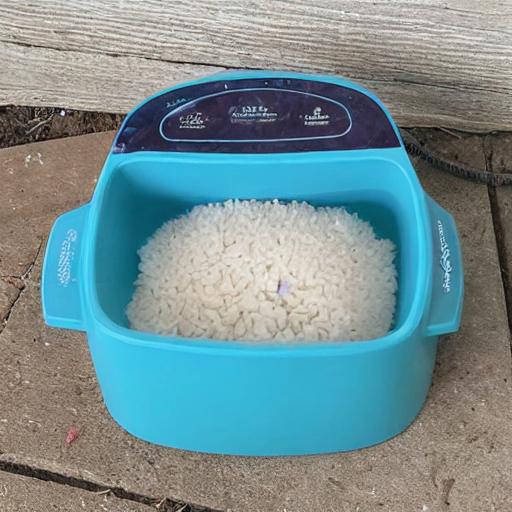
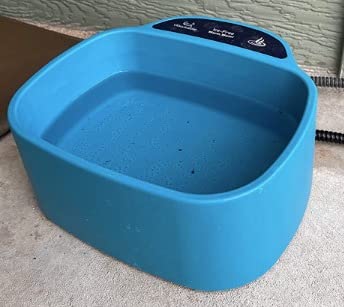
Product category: items_bowl
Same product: no